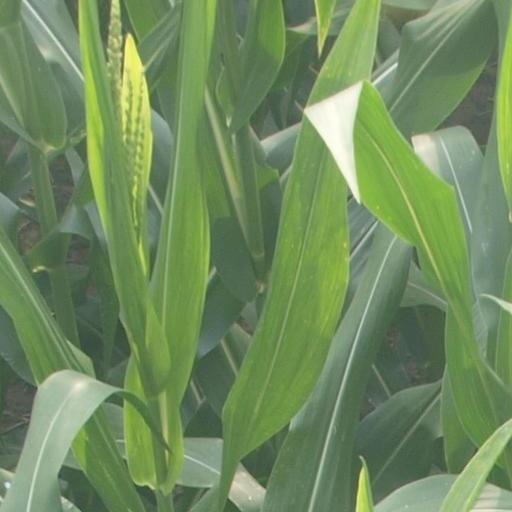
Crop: maize; corn